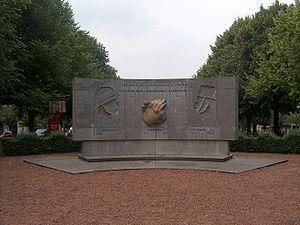
L'avenue Huart Hamoir à Schaerbeek, Bruxelles, Belgique. Monument aux troupes belges en Afrique.
La bataille de Tabora est un combat qui s'est déroulé à Tabora, capitale administrative de l'Afrique orientale allemande entre les forces de l'Empire allemand et les forces congolaises de l'Empire colonial belge.
Paul Panda Farnana est un agronome et un nationaliste congolais.
L'avenue Huart Hamoir est une avenue bruxelloise de la commune de Schaerbeek qui va de la place Princesse Élisabeth à la chaussée de Helmet en passant par l'avenue Albert Giraud, l'avenue Jean Jaurès, l'avenue Sleeckx, l'avenue Maurice Maeterlinck et le square François Riga.